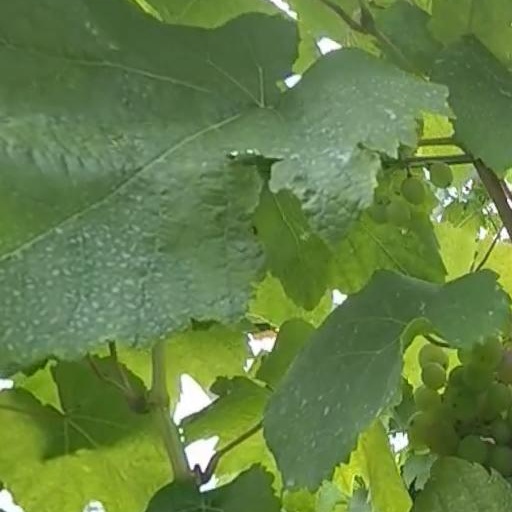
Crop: grape